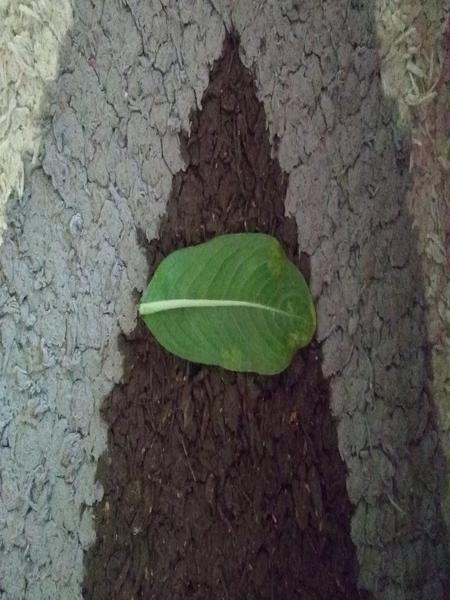
Plant: Catharanthus